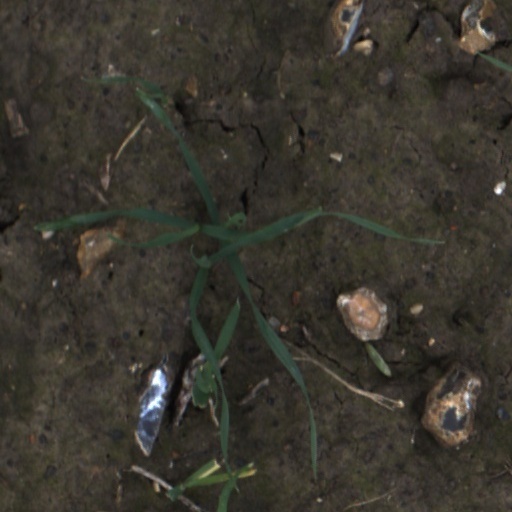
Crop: wheat